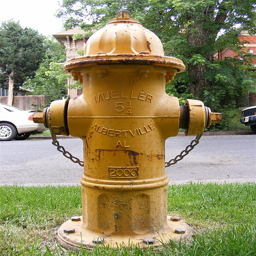
A fire hydrant is painted yellow and stands beside a street.
The yellow fire hydrant has a chain across it.
The yellow fire hydrant is on the side of the road.
A yellow fire hydrant with a street in the background.
A yellow fire hydrant sits in the grass next to the street